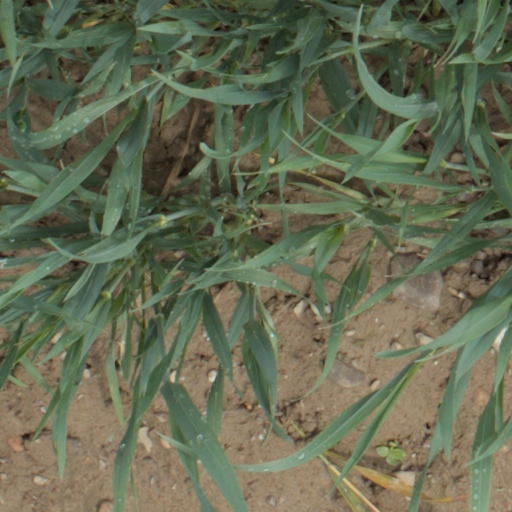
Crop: wheat